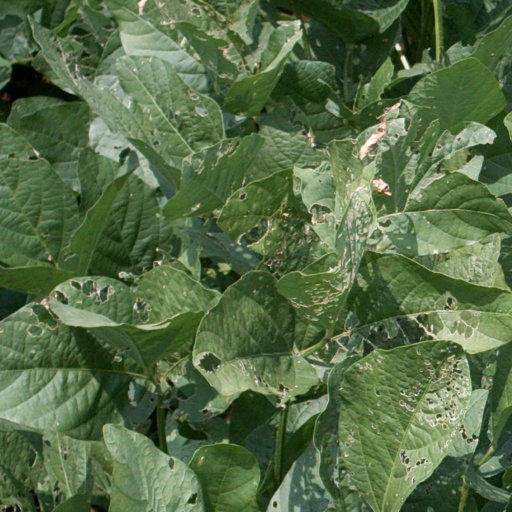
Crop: soybean